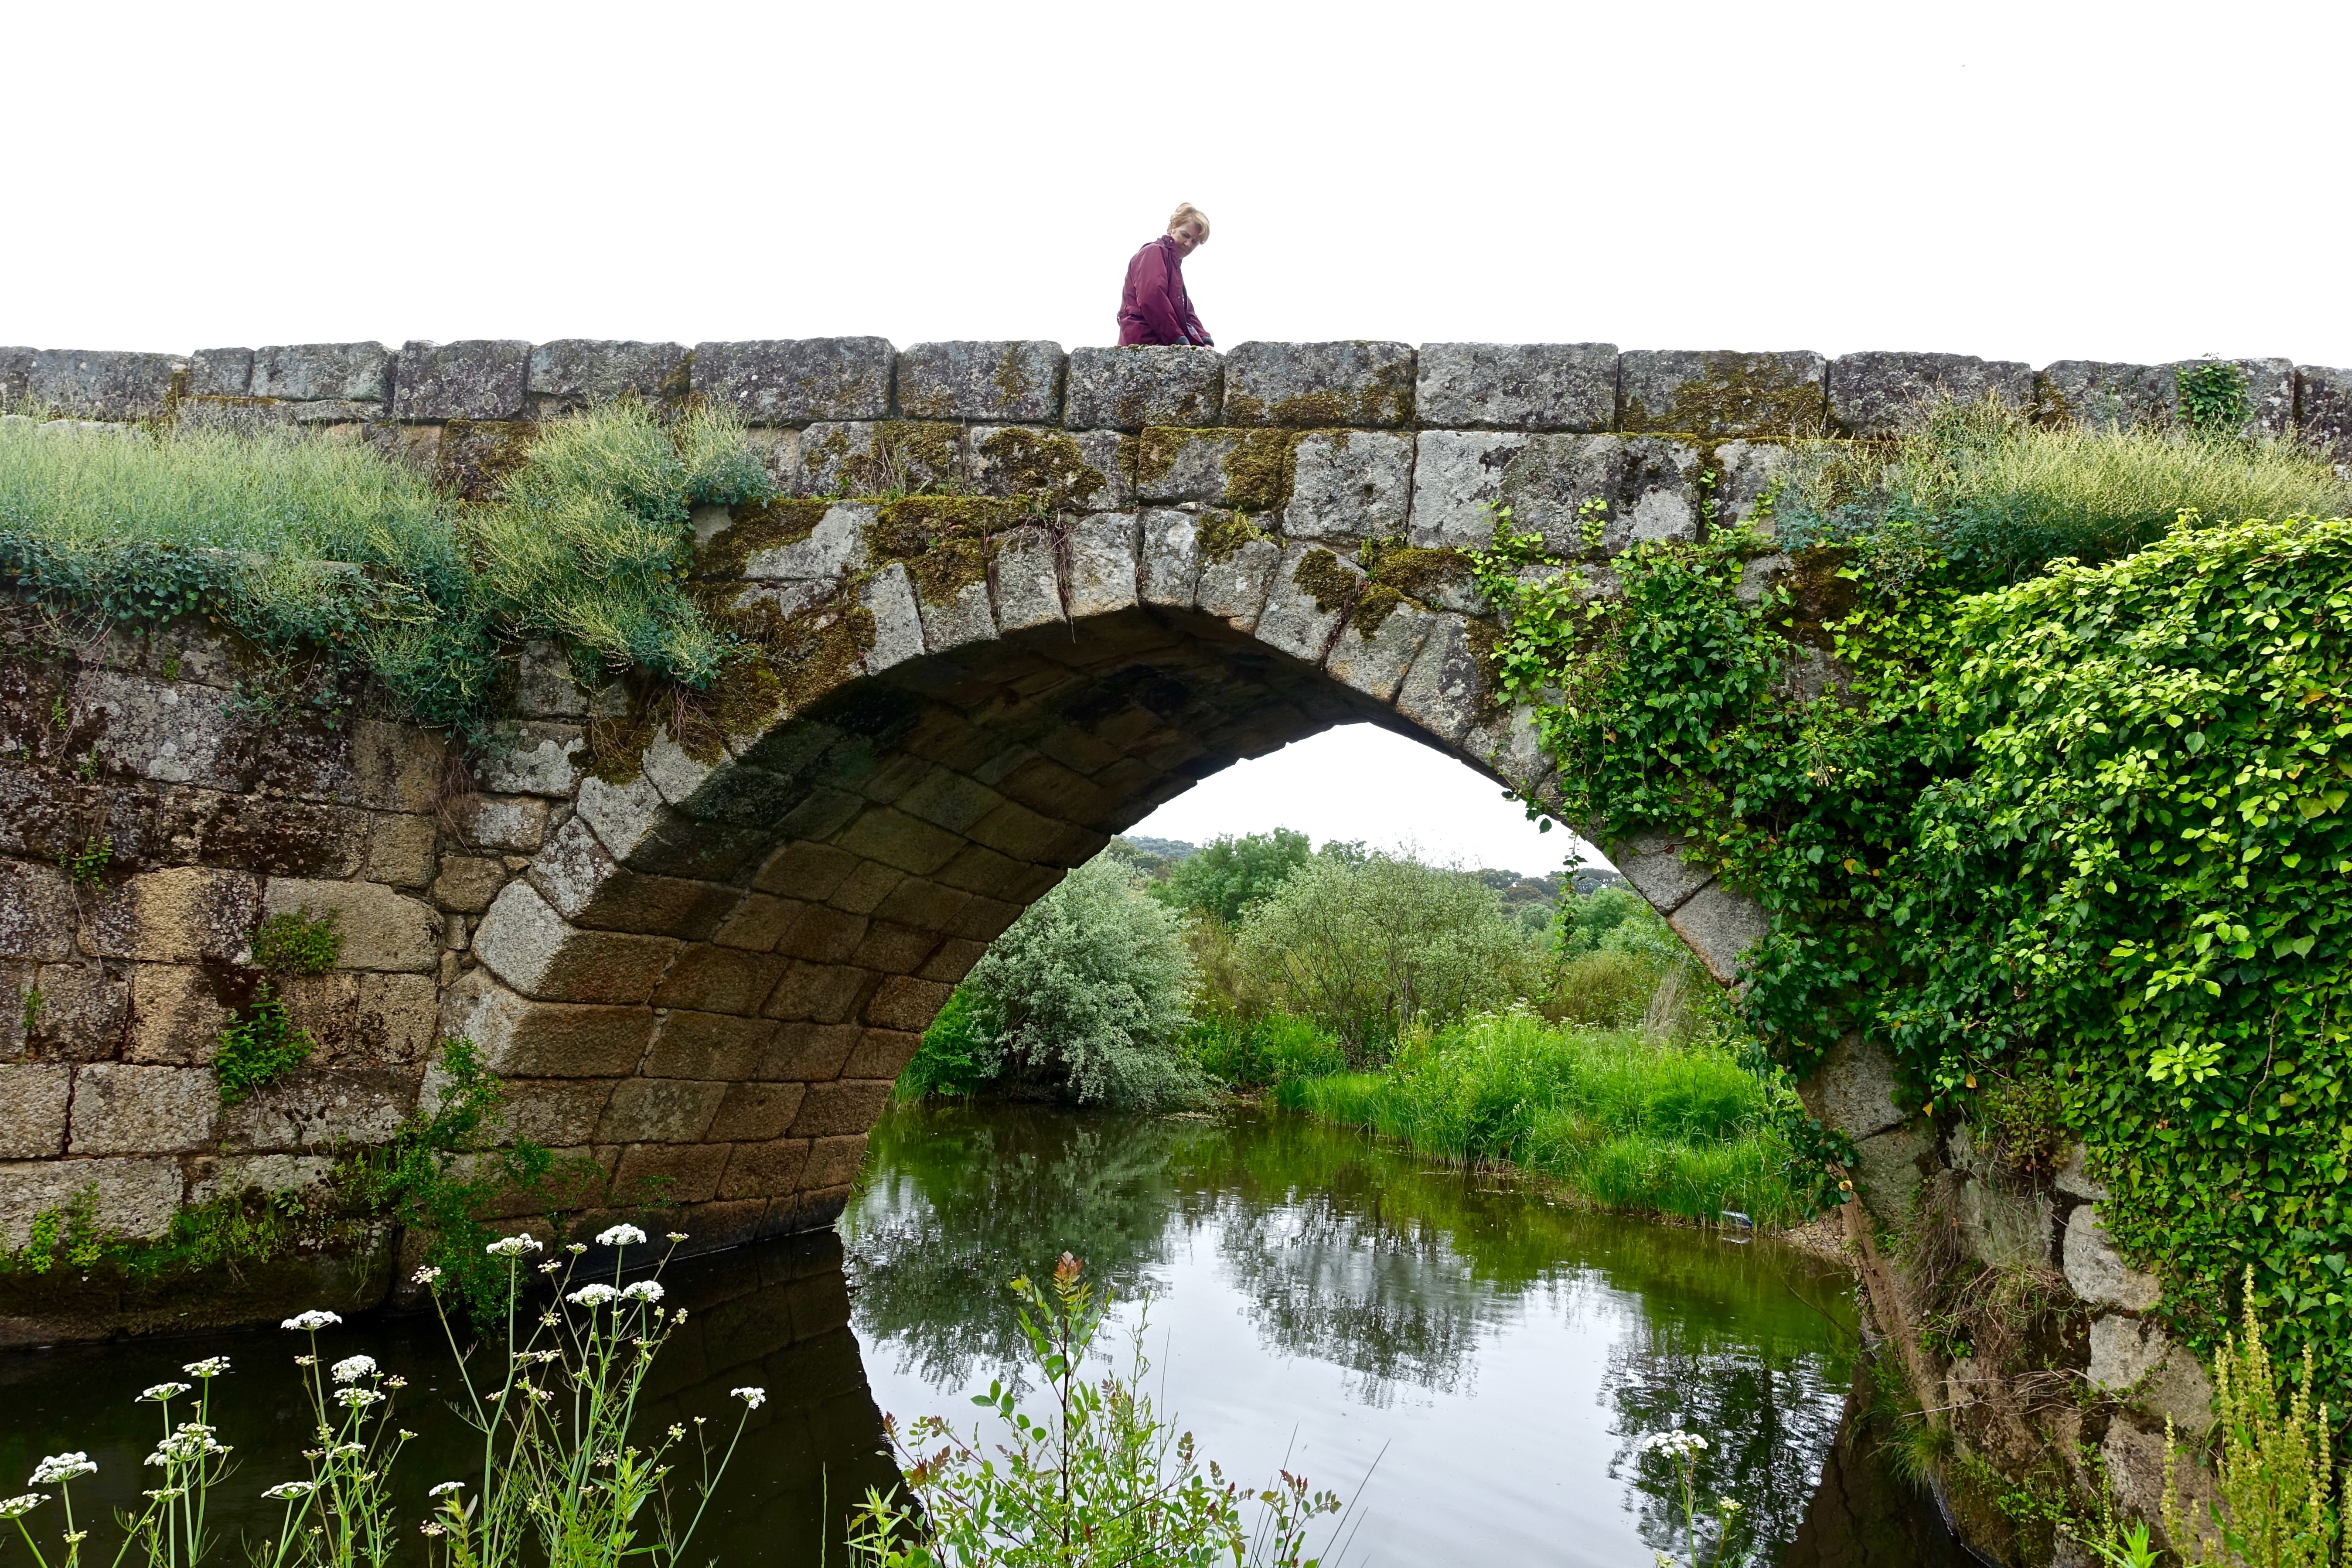
landscape, water, architecture, bridge, river, canal, stone, arch, reflection, scenic, reservoir, waterway, archway, viaduct, moat, aqueduct, arch bridge, devil's bridge, nonbuilding structure